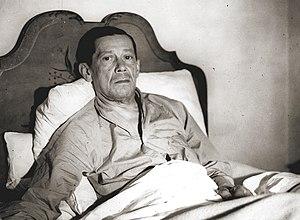
Józef Hieronim Retinger est un diplomate et « intermédiaire » polonais du XXᵉ siècle, et une figure majeure de l'histoire du fédéralisme européen. Il est le cofondateur, au lendemain de Seconde Guerre mondiale, de la Ligue européenne de coopération économique. En décembre 1947, il est secrétaire général du Comité international de coordination des mouvements pour l'unité européenne.